Mary F. Nixon-Roulet

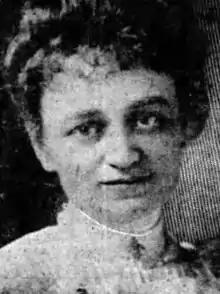

Mary F. Nixon-Roulet (died 1930, sometimes Mary F. Nixon de Roulet) was an author of books for children and Christian audiences in the late 19th and early 20th century. She wrote numerous biographies of Catholic saints, and her work was regularly promoted in Catholic and Presbyterian publications and in the popular press. She also was a regular contributor to the "Our Little Cousin..." series, writing volumes including "Our Little Spanish Cousin"; "Jean, Our Little Australian Cousin"; "Kalitan, Our Little Alaskan Cousin"; and others for the publisher L.C. Page & Co. The series offered children of the time "delightful descriptions in story form of the life of the children of all these countries." She also wrote a book of Japanese fairy tales and published short stories in compilations and publications like the "New-York Tribune".